Hajnalka Sipos

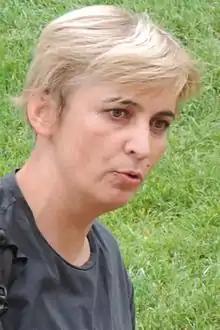
Sipos in 2013

Hajnalka Sipos is a Hungarian football goalkeeper currently playing for ŽNK Osijek in the Croatian 1st Division. She has played the Champions League with MTK Hungária FC and Osijek.